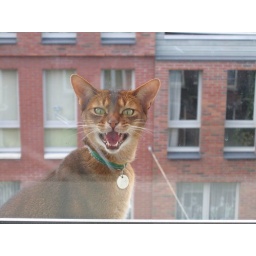
cat in roof gutter